Newberry Volcano

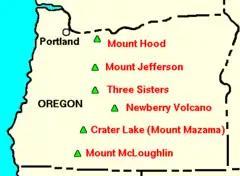
Map of Oregon indicating Portland with a circle in the northwest, and major volcanoes indicated as triangles. Newberry is near the center of the state, under Three Sisters and above Crater Lake (Mount Mazama)

If another caldera-forming eruption of similar magnitude to previous ones at the volcano occurred, pyroclastic flows could devastate the area surrounding the volcano for up to . However, pyroclastic flows have been rare at Newberry. Tephra from explosive eruptions would short-circuit electric transformers and power lines, clog engine filters, produce clouds that might yield lightning, and pose a hazard to aircraft overhead. It would also pose health hazards because ash particles can irritate eyes, and when ingested, lungs, among other health issues. Because of water from the two crater lakes, eruptions at Newberry Volcano may become more explosive and more likely to produce pyroclastic flows. Moreover, if pyroclastic flows mix with snow or water overflowing from the crater lakes, they could spawn lahars, volcanically induced mudslides, landslides, and debris flows that could devastate the Paulina Creek valley and reach the La Pine valley within 30 minutes. Threats from the volcano pose hazards to about 16,400 people who live within and more than 180,000 people living within .